Agriculture in China

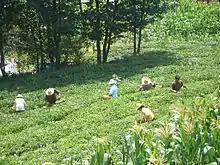
Tea leaves harvested in Muyu, Shennongjia Forest District, Hubei

China is the world's largest importer of soybeans and other food crops, and is expected to become the top importer of farm products within the next decade. In a speech in September 2020, CCP leader Xi Jinping lamented the country's reliance on imported seed.